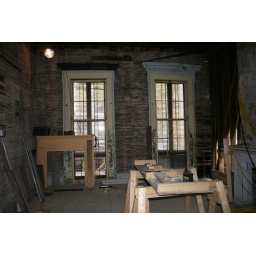
This is the interior first floor facing front. The elaborate detail around the windows will need some work, surely original.